Mount Kailash

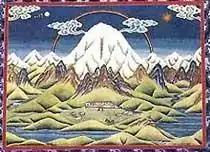
A Thangka depiction of Mount Kailash

As per Buddhist texts, Mount Kailash (Kailasa) is known as the mythological Mount Meru. Kailash is central to its cosmology, and a major pilgrimage site for some Buddhist traditions. In Buddhism, Kailash represents the father of the world and Lake Manasarovar symbolizes the mother. Numerous sites in the region are associated with Padmasambhava, who is credited with establishing Tantric Buddhism in Tibet in the 8th century CE. Vajrayana Buddhists believe that saint Milarepa had a challenge with Naro Böncham, a follower of Bön religion of Tibet. The two engaged in a battle of wits with neither able to gain a decisive advantage. Finally, it was agreed that whoever could reach the summit of Kailash first would be the victor. While Naro sat on his magic drum to climb up the slope, Milarepa reached the summit riding on the rays of the Sun, thus winning the contest. He also gave the nearby mountain, since known as "Bönri" bequeathing it to Bön.